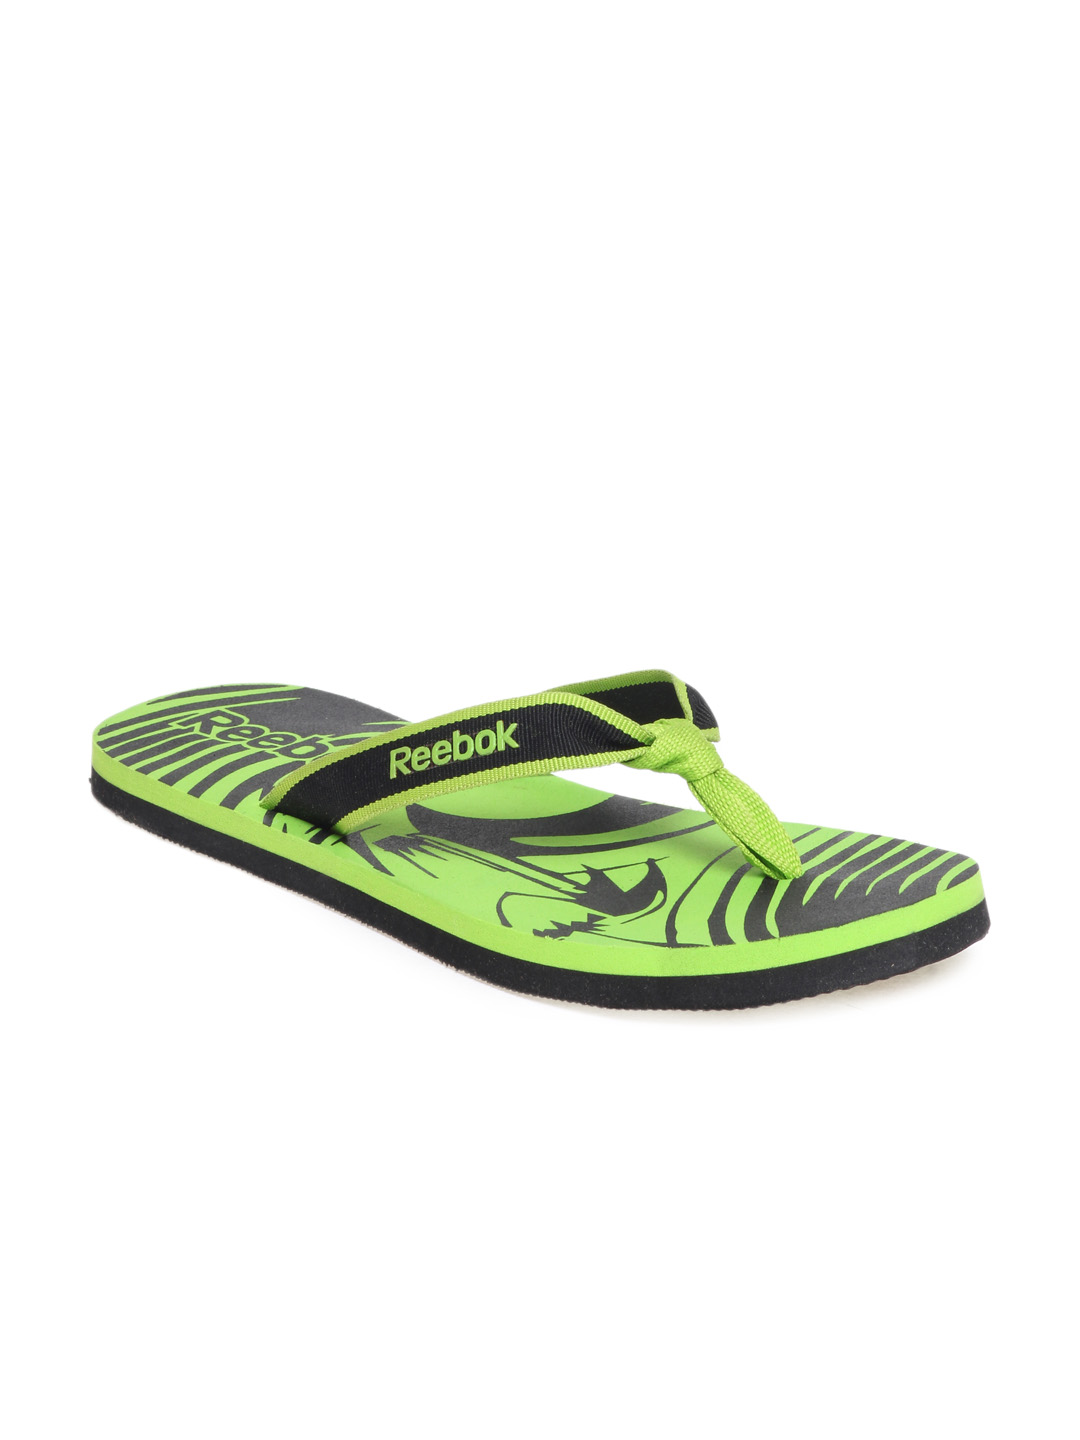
Reebok Men Black Possession Flip Flops
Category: Footwear / Flip Flops / Flip Flops
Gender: Men
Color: Black
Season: Summer 2013
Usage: Casual